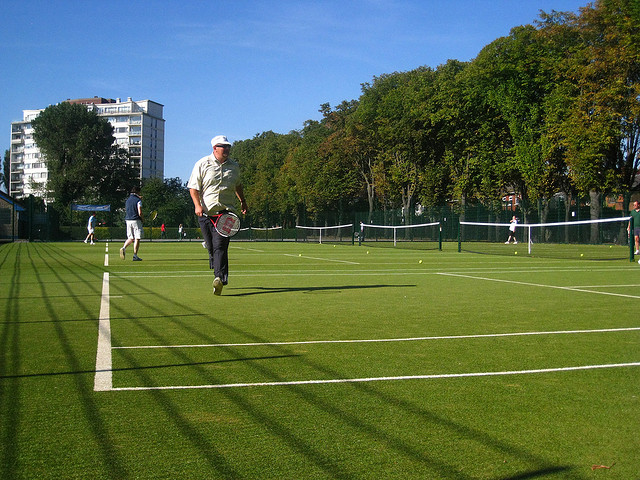
nhiều vận động viên tennis đang luyện tập ở trên sân vào ban ngày